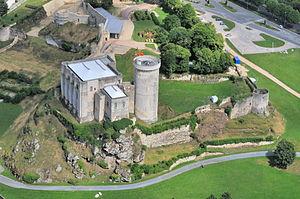
Château de Falaise